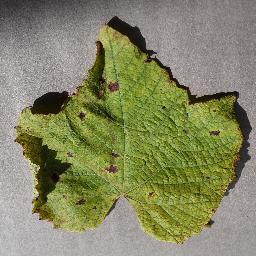
Label: Grape___Leaf_blight_(Isariopsis_Leaf_Spot)